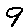
Label: 9